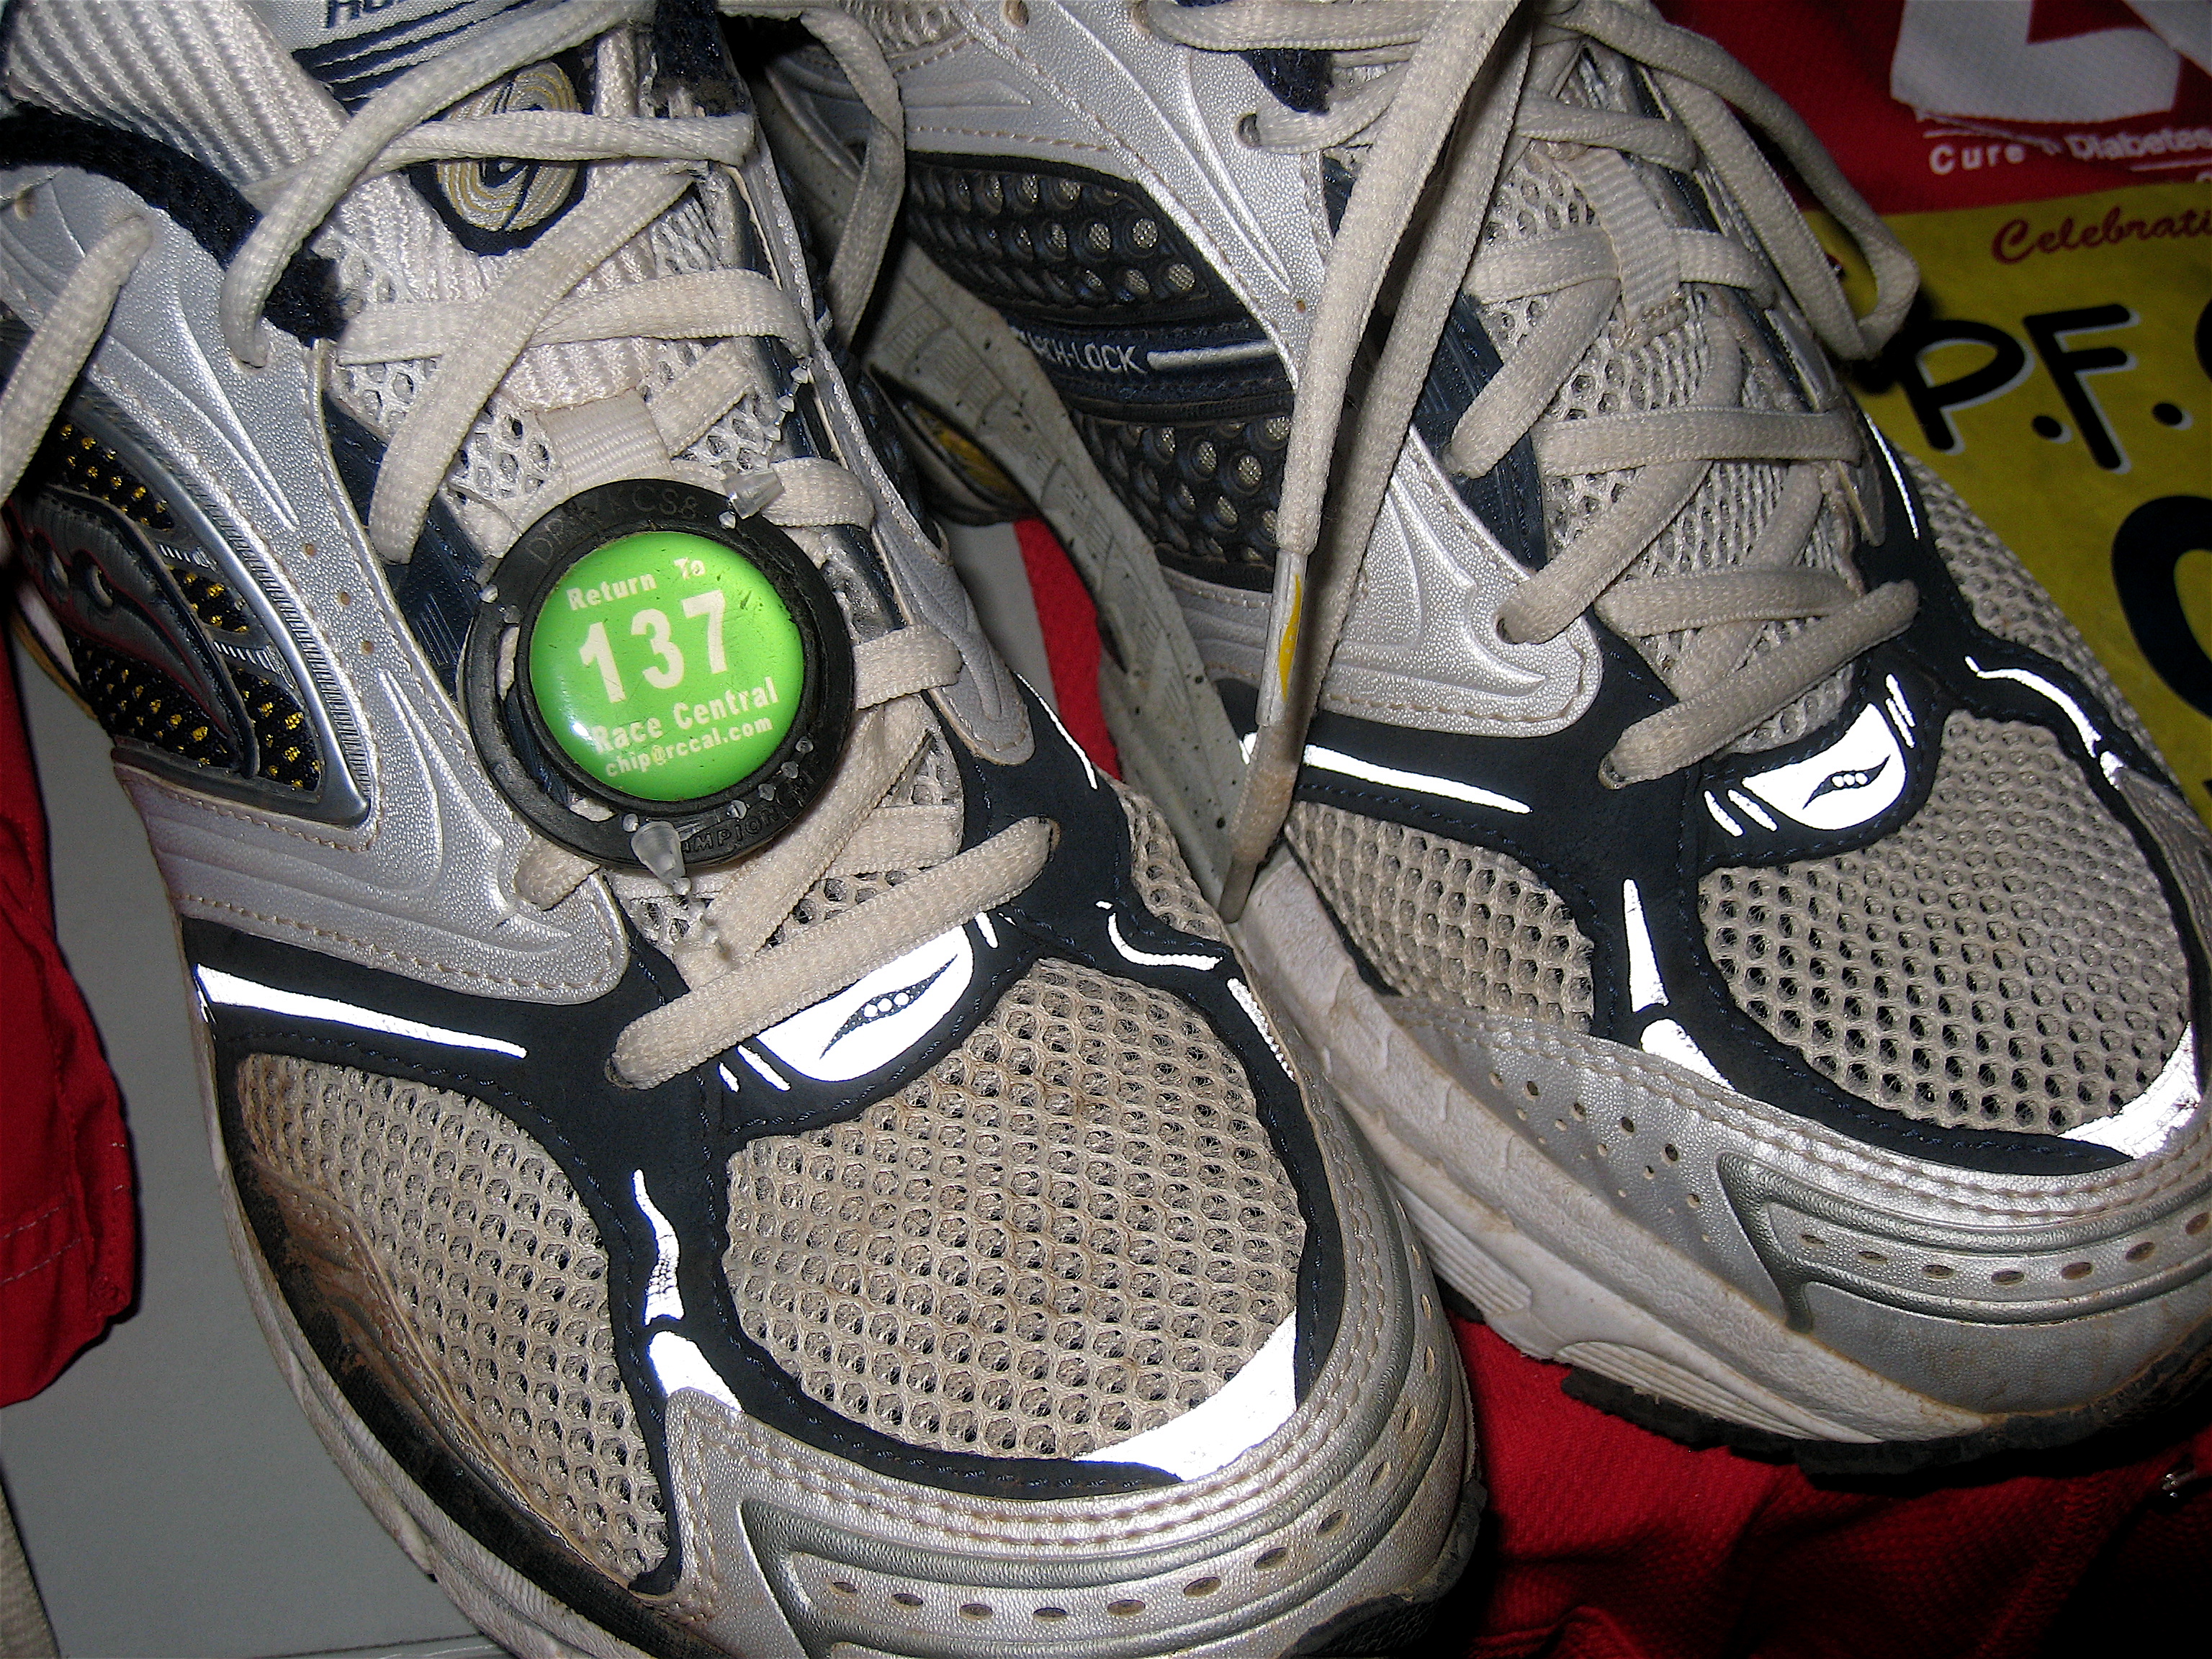
shoe, white, running, clothing, black, sports equipment, marathon, sneakers, footwear, football equipment and supplies